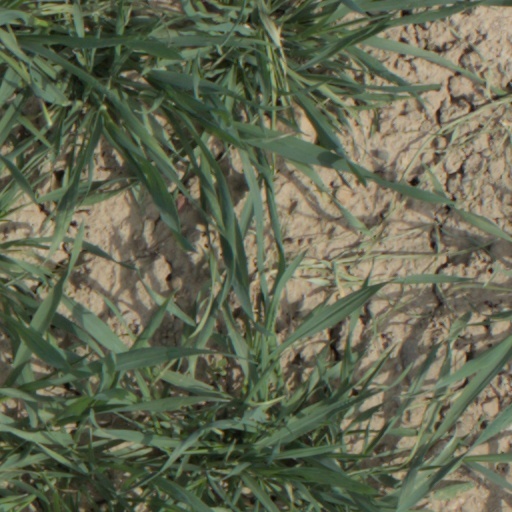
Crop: wheat